Out of the Darkness (Turtledove novel)

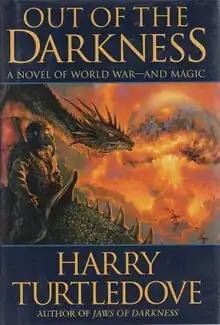

Out of the Darkness (2004) by Harry Turtledove is the sixth and final book in the Darkness series.